New York State Route 290

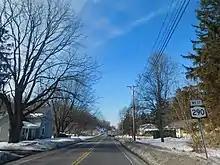
NY 290 stretching away from its terminus on NY 5 at Mycenae

NY 290 crosses over Limestone Creek as it runs southeast through Manlius. Passing a junction with Minoa Road (CR 55), the route crosses over an old alignment of the Erie Canal and reaches a junction with the northern terminus of NY 257 (North Manlius Road). At this junction, NY 290 turns northeast as Green Lakes Road, paralleling the former Erie Canal through the town of Manlius. Passing Green Lakes State Park, the route passes the main entrance gate as it bends eastward along the canalway. At the junction with Pierson Road, the route leaves Green Lakes State Park and continues eastward away from the old canal. Now a two-lane farm road, NY 290 reaches a junction with the southern terminus of Kirkville Road North (CR 1).